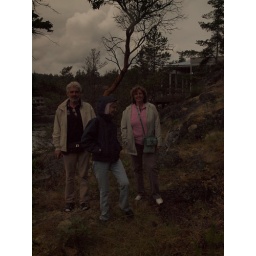
Standing on the &amp;quot;proposed&amp;quot; building site, beach house in the distance.